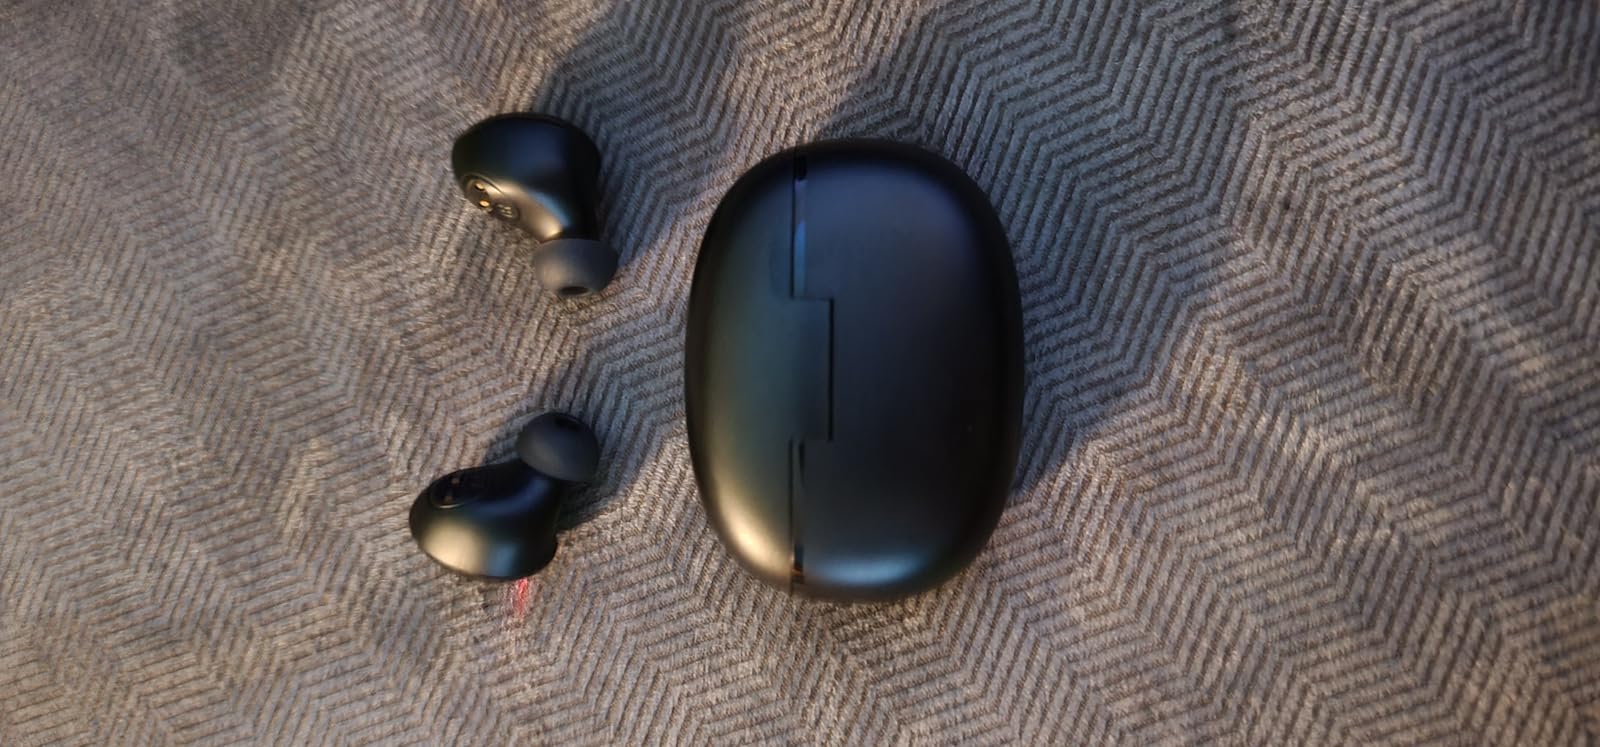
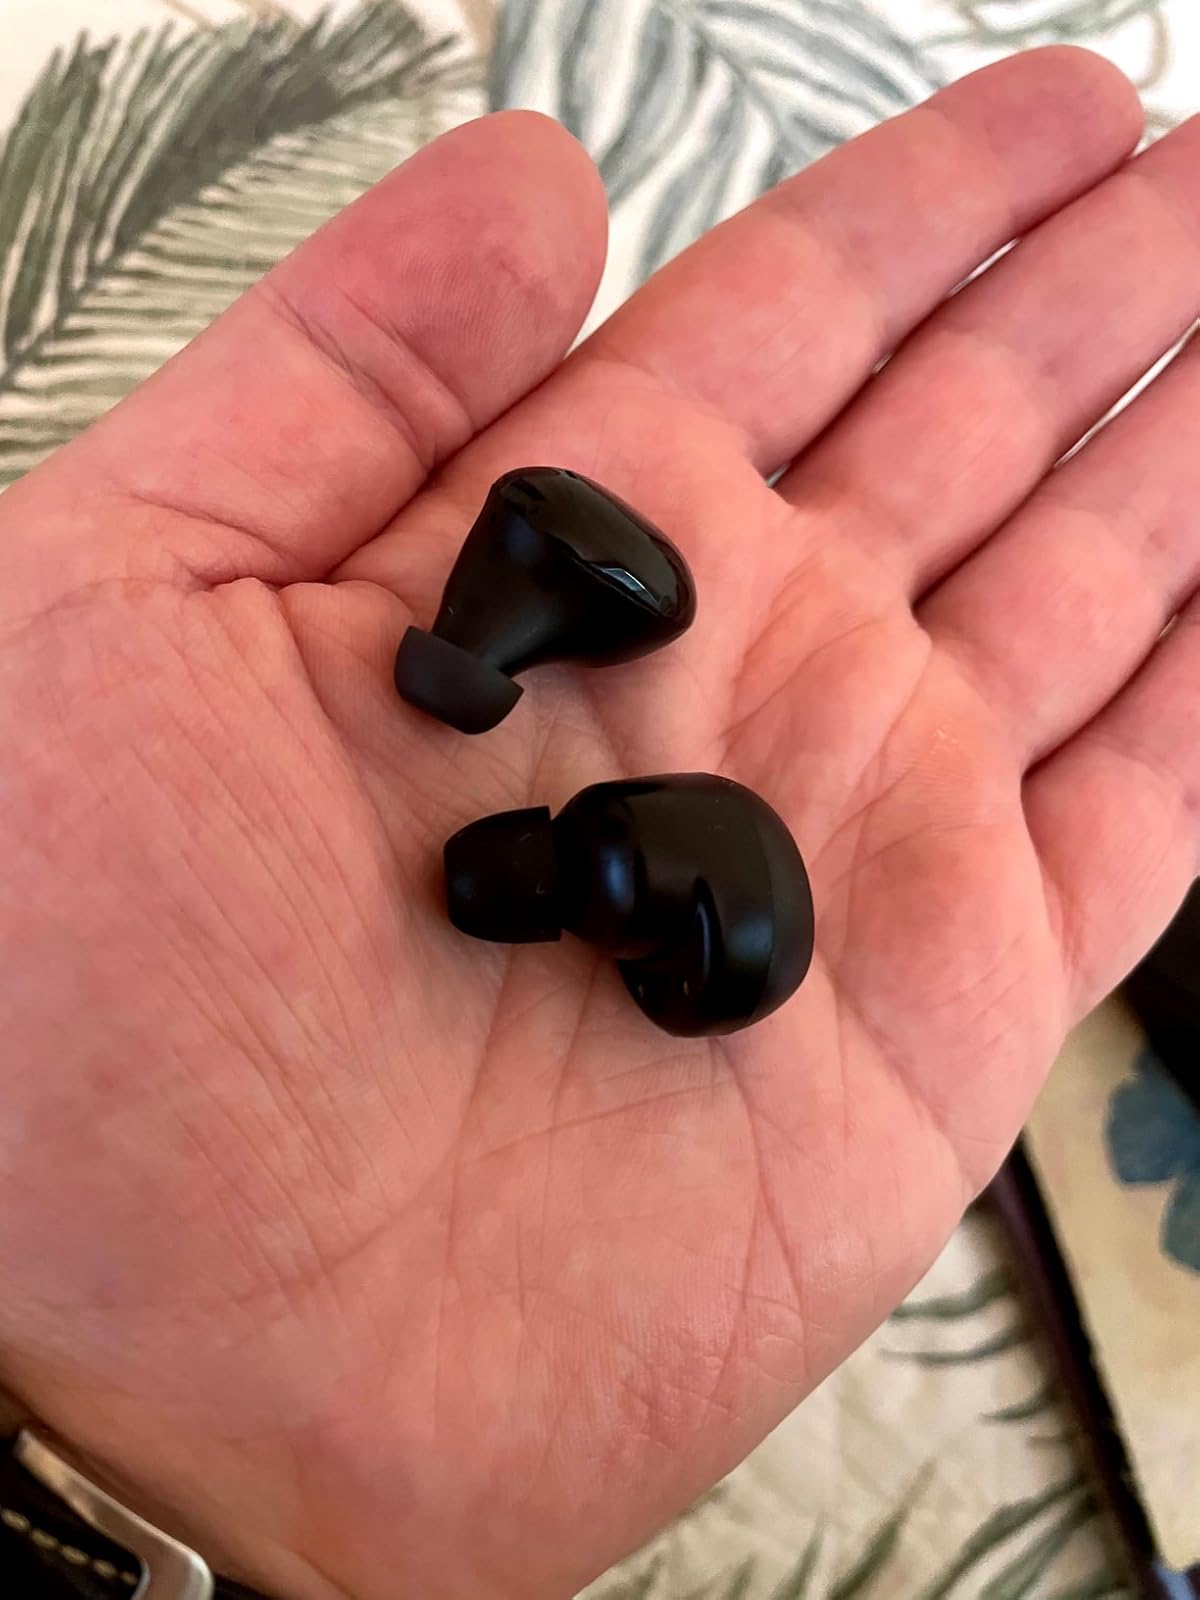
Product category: earbuds
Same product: yes